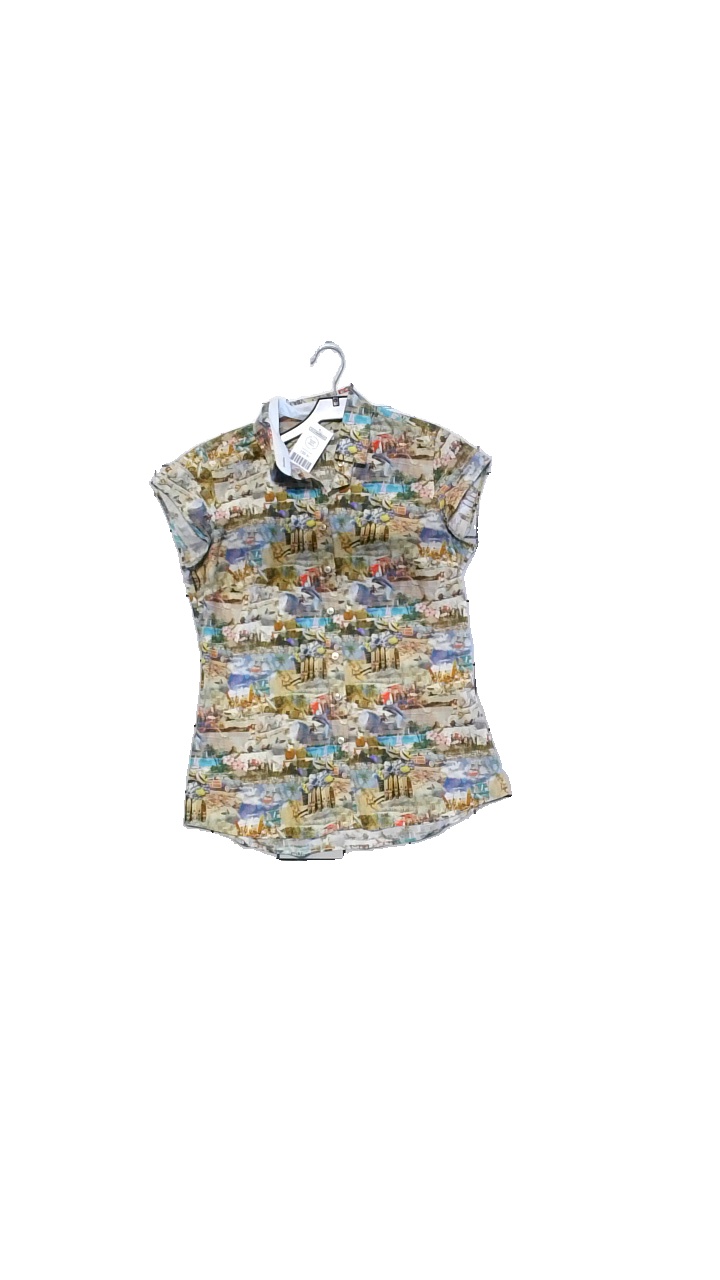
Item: Blouse (Ladies)
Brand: Stenströms (skjorta)
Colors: Multicolor, Beige
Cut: Regular
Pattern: Other
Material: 100% cotton
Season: All
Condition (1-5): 5
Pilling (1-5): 4
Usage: Reuse
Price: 150-250